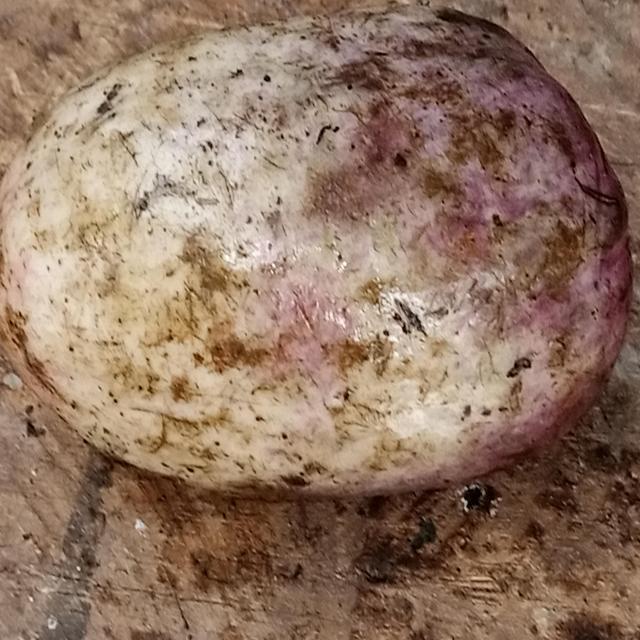
Plum grade: unripe